Hispanic and Latino Americans

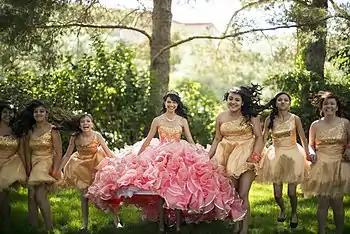
Mexican American girls at a Quinceañera celebration in Santa Fe, New Mexico.

The United States is home to thousands of Spanish-language media outlets, which range in size from giant commercial and some non-commercial broadcasting networks and major magazines with circulations numbering in the millions, to low-power AM radio stations with listeners numbering in the hundreds. There are hundreds of Internet media outlets targeting US Hispanic consumers. Some of the outlets are online versions of their printed counterparts and some online exclusively.